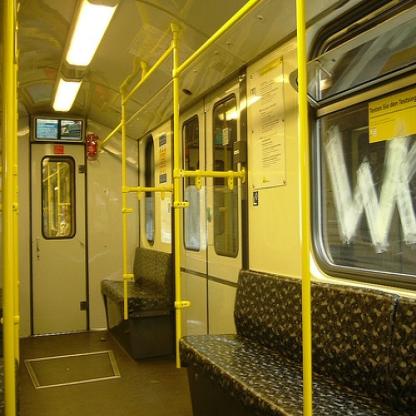
Scene: Indoor